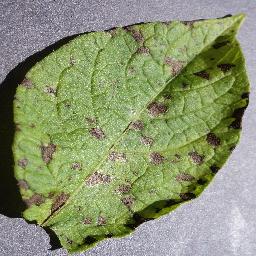
Label: Potato___Early_blight